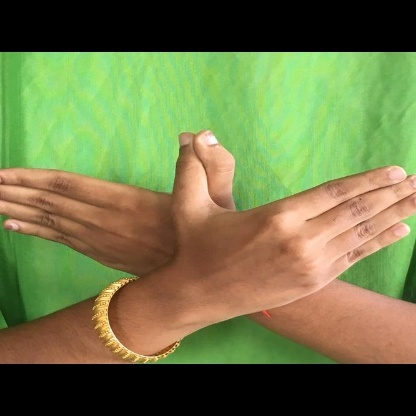
Mudra: Garuda